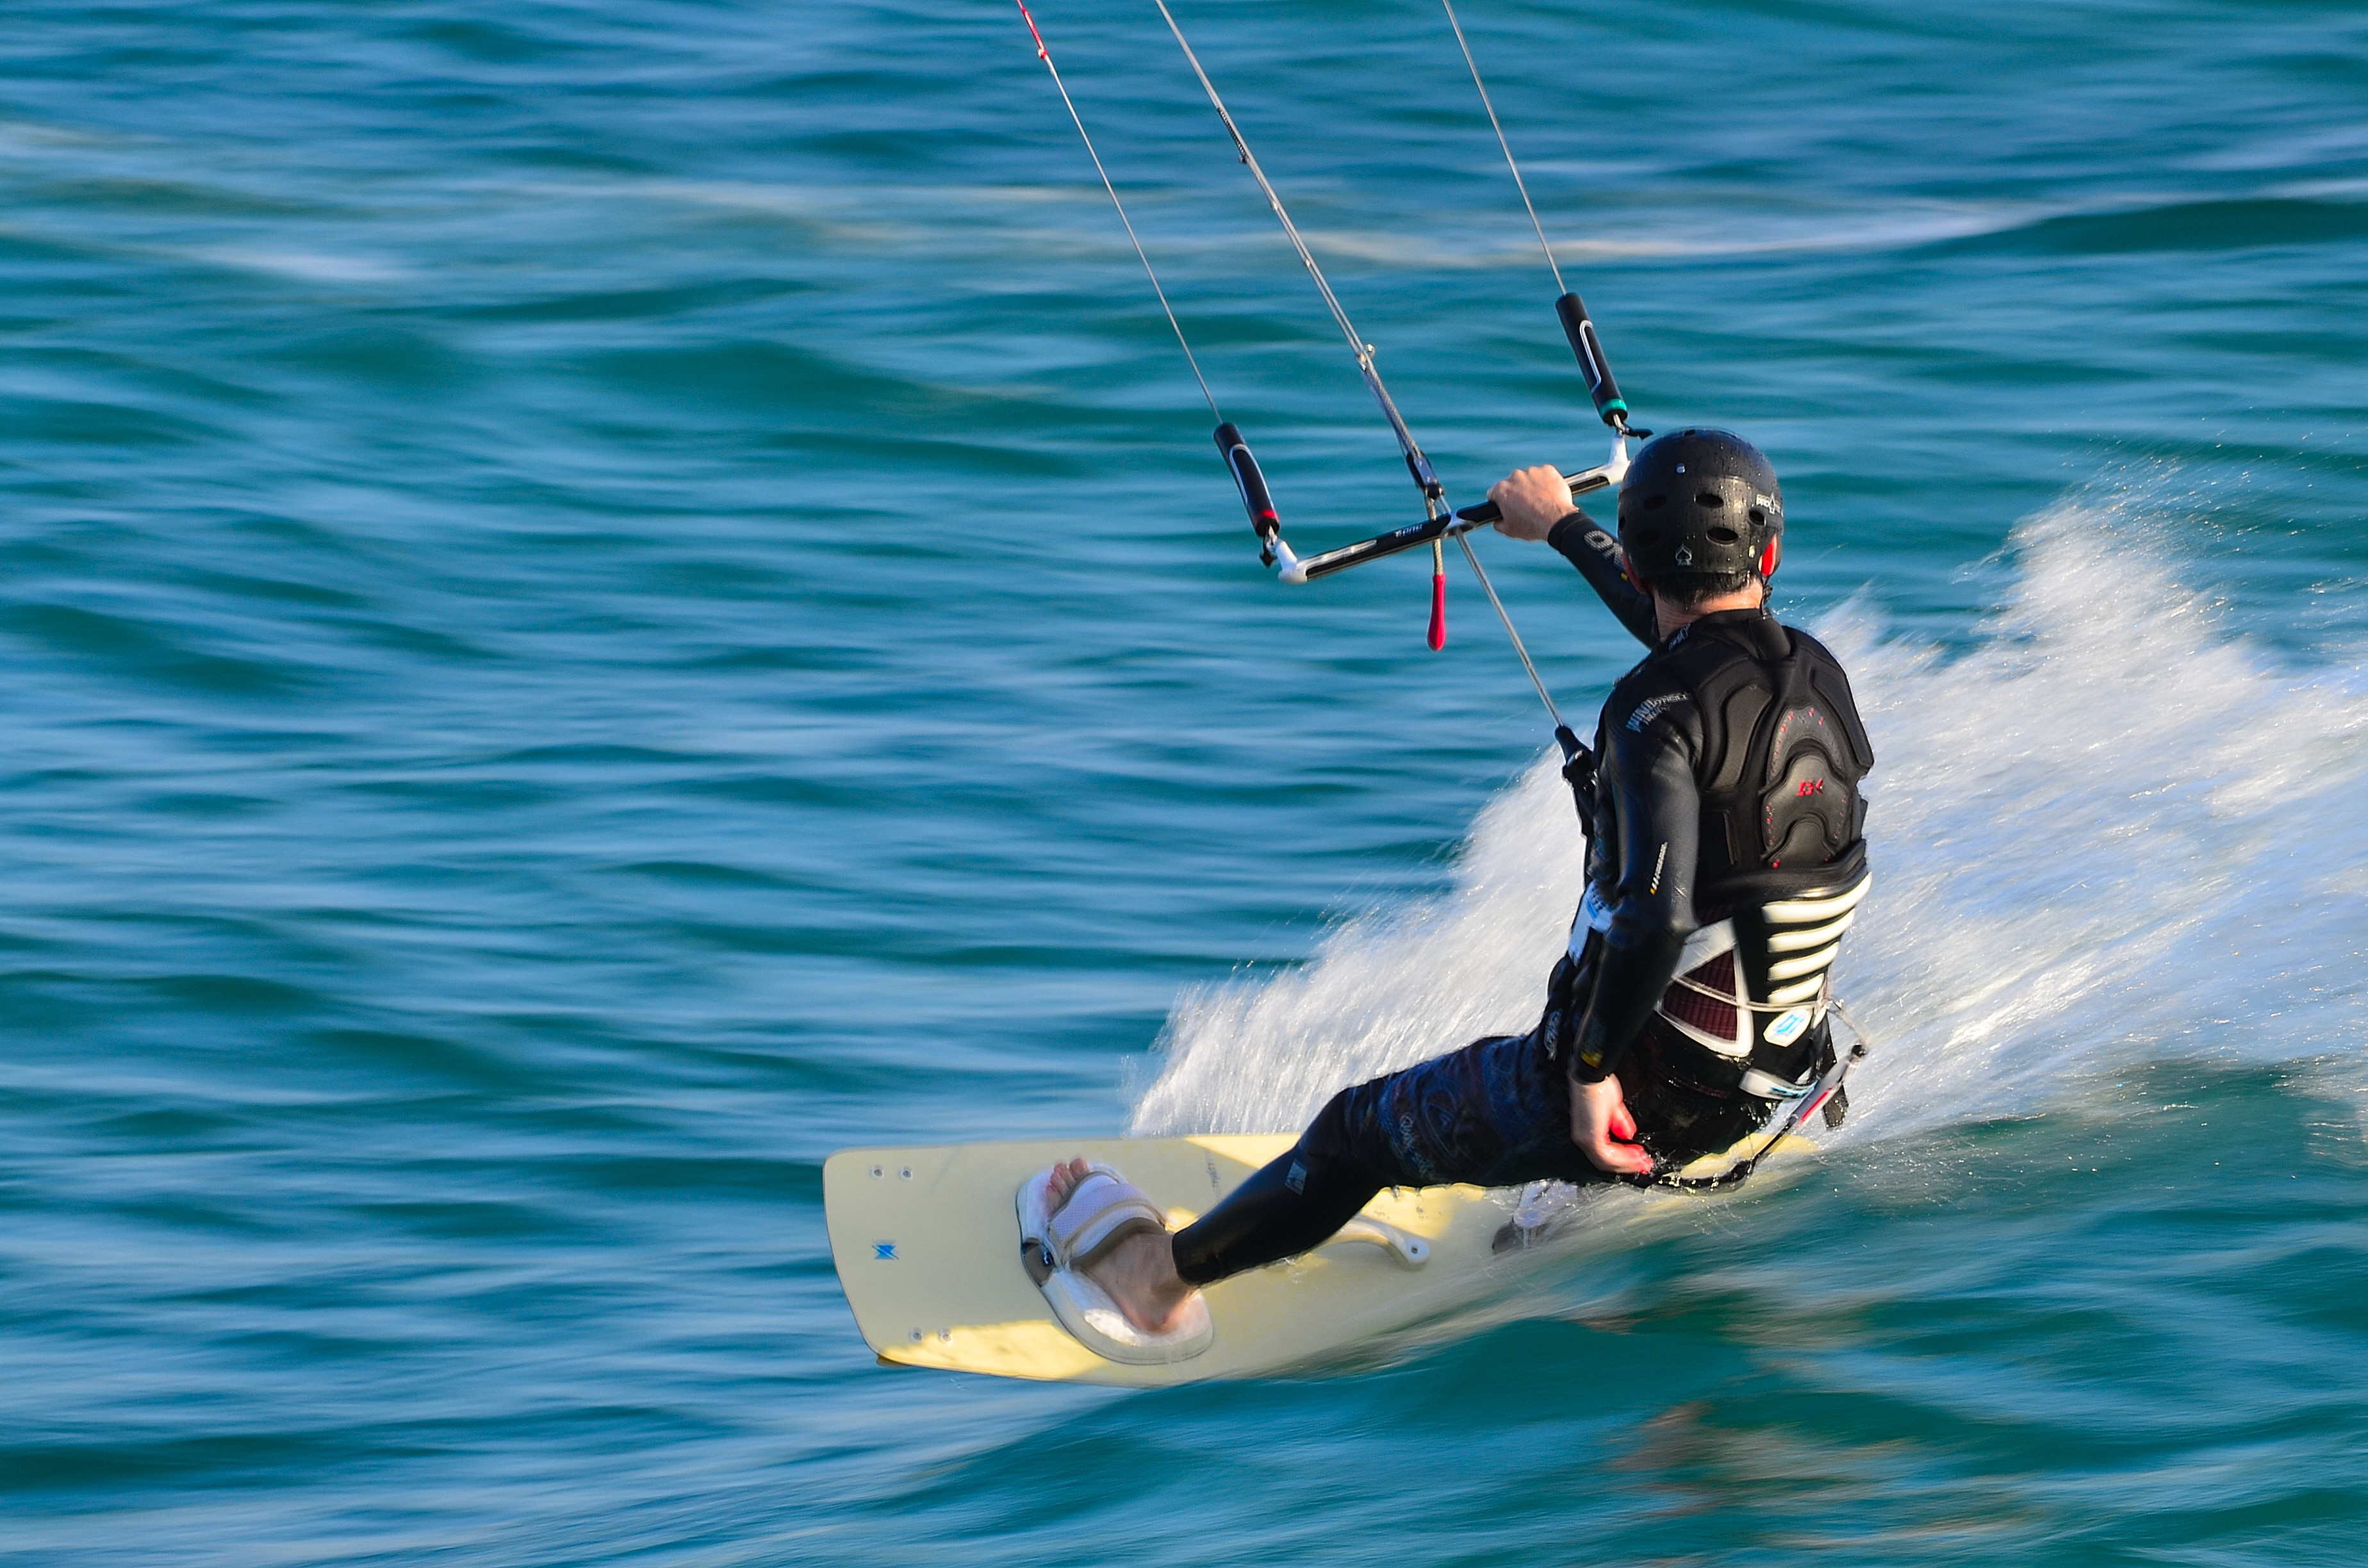
sea, sport, wind, surfing, sailing, action, nikon, extreme sport, speed, toy, sports, panning, d5100, kitesurfing, kitesurf, sooc, kiteboarding, 55200mm, extremesoprt, water sport, windsports, wind wave, boardsport, surfing equipment and supplies, kite sports, surface water sports, individual sports